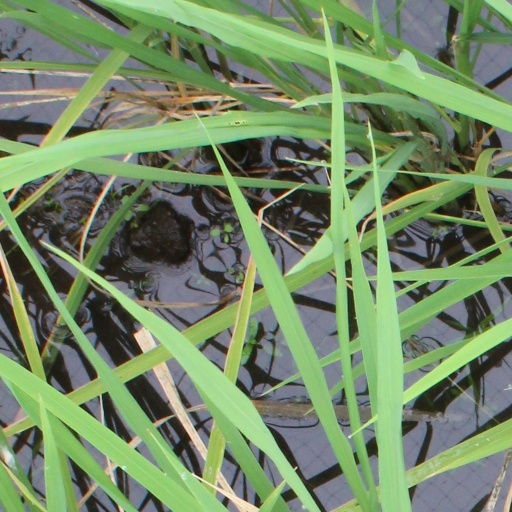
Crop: rice